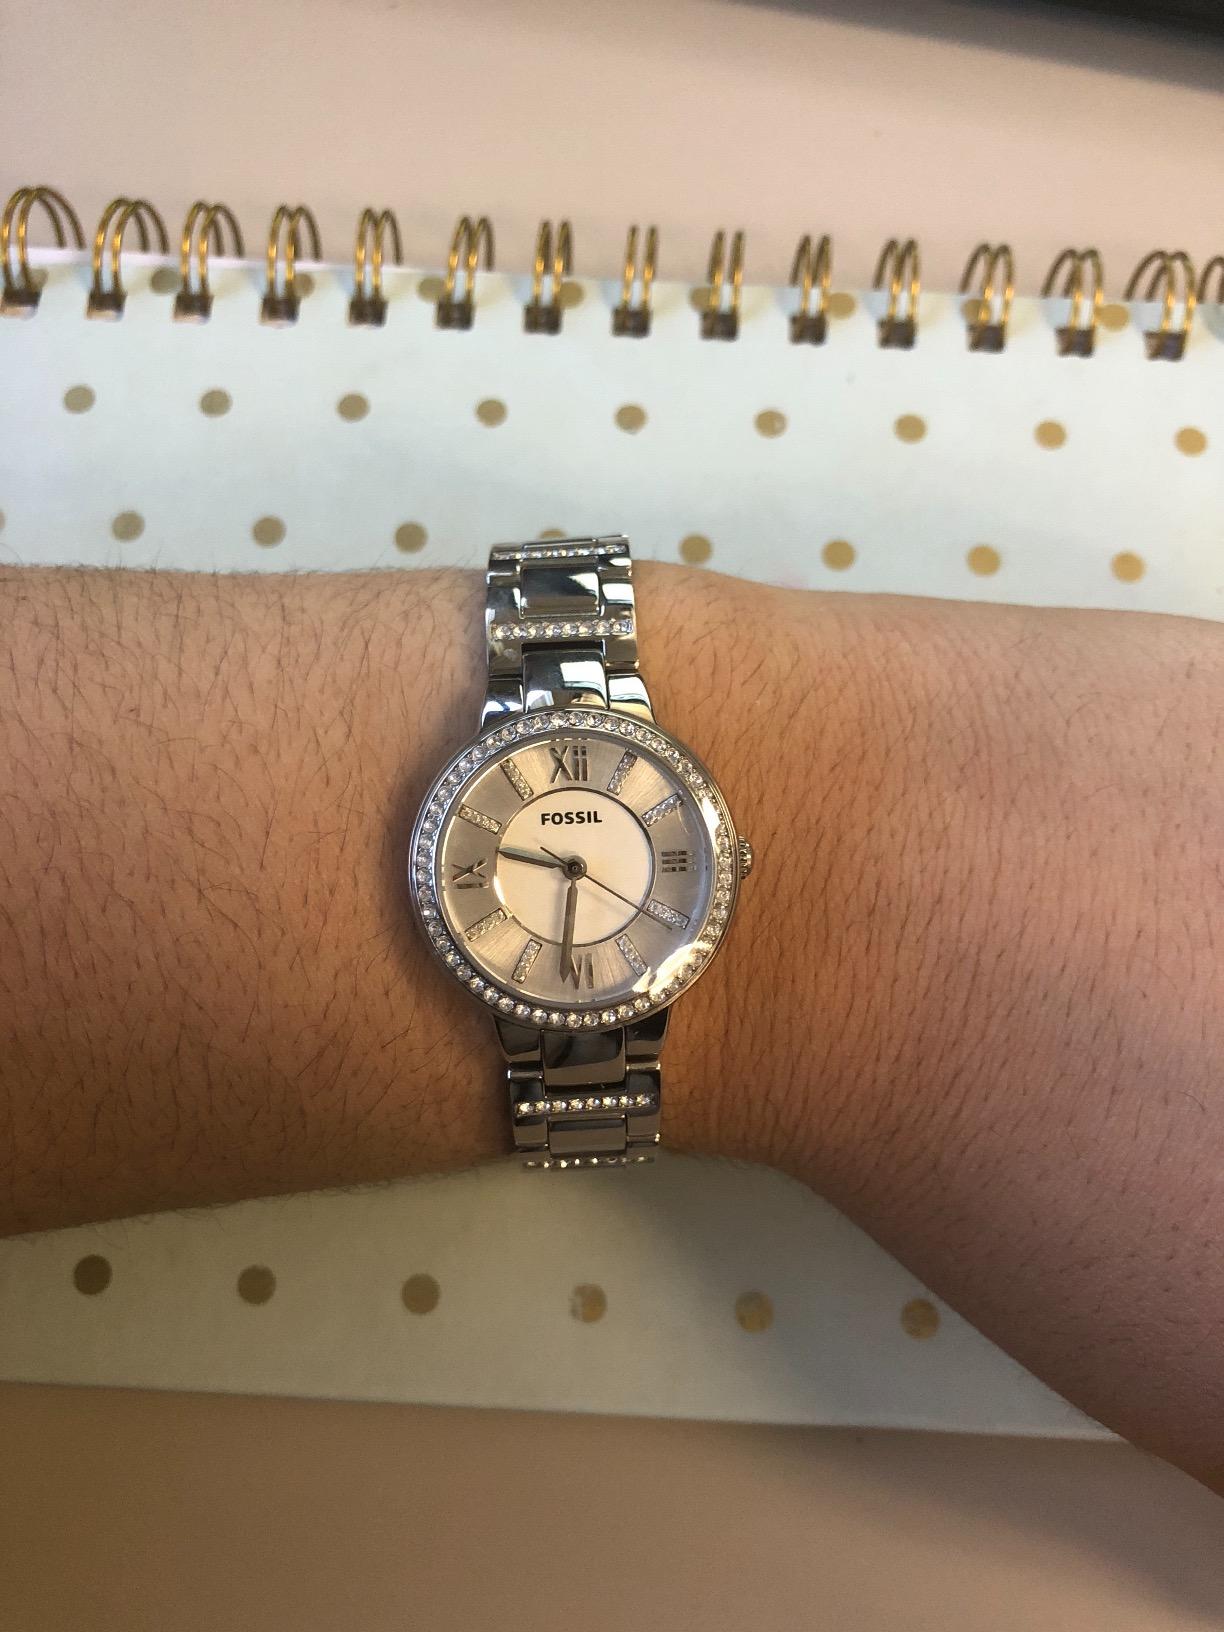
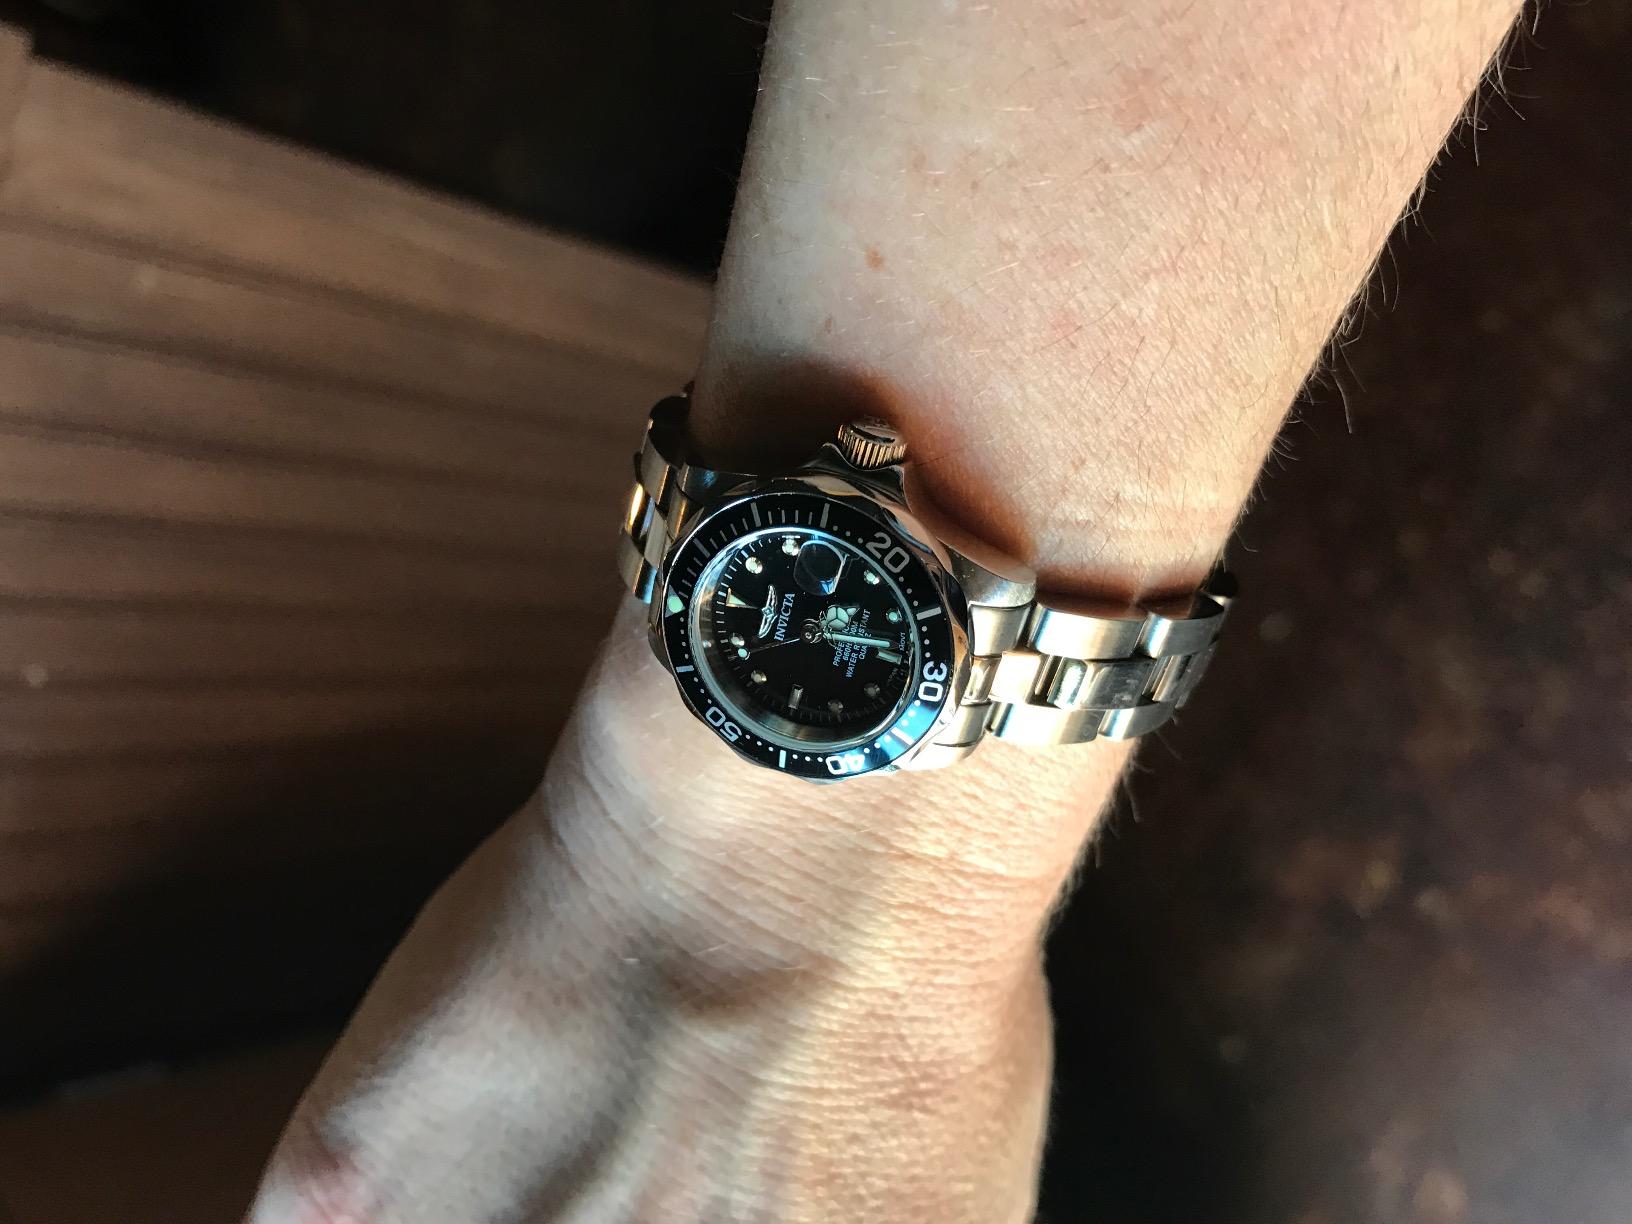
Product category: accessories_watch
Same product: no